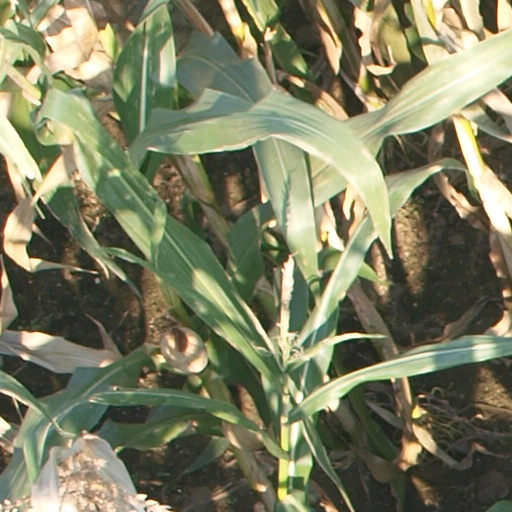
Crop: maize; corn